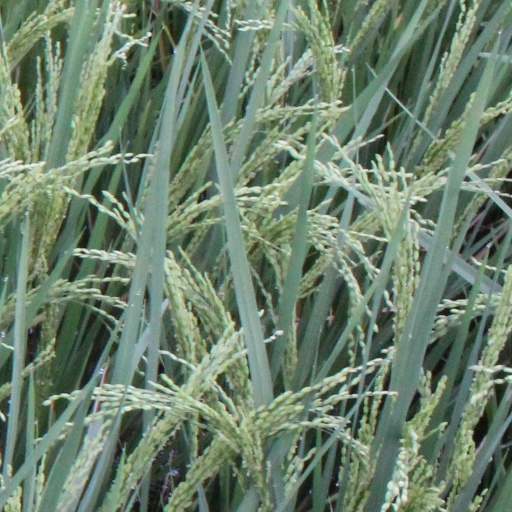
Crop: rice